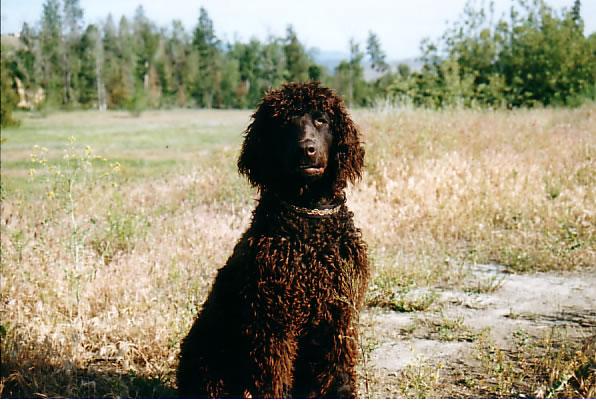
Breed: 219-n000066-Irish_water_spaniel